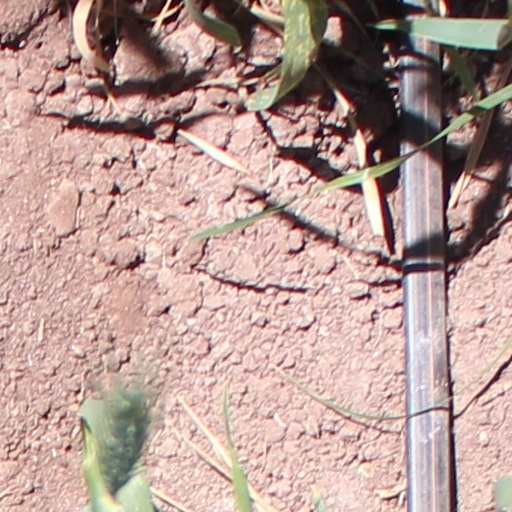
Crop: wheat